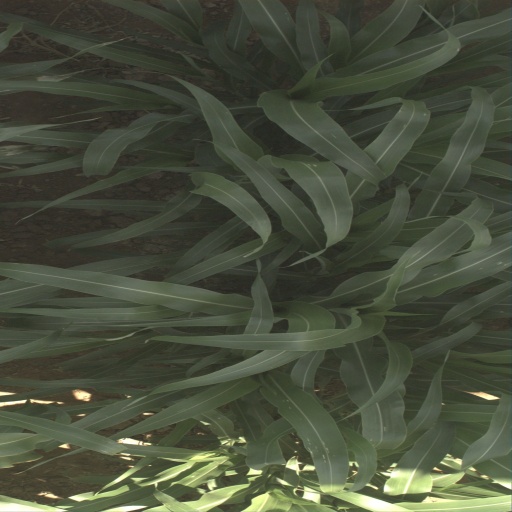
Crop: sorghum